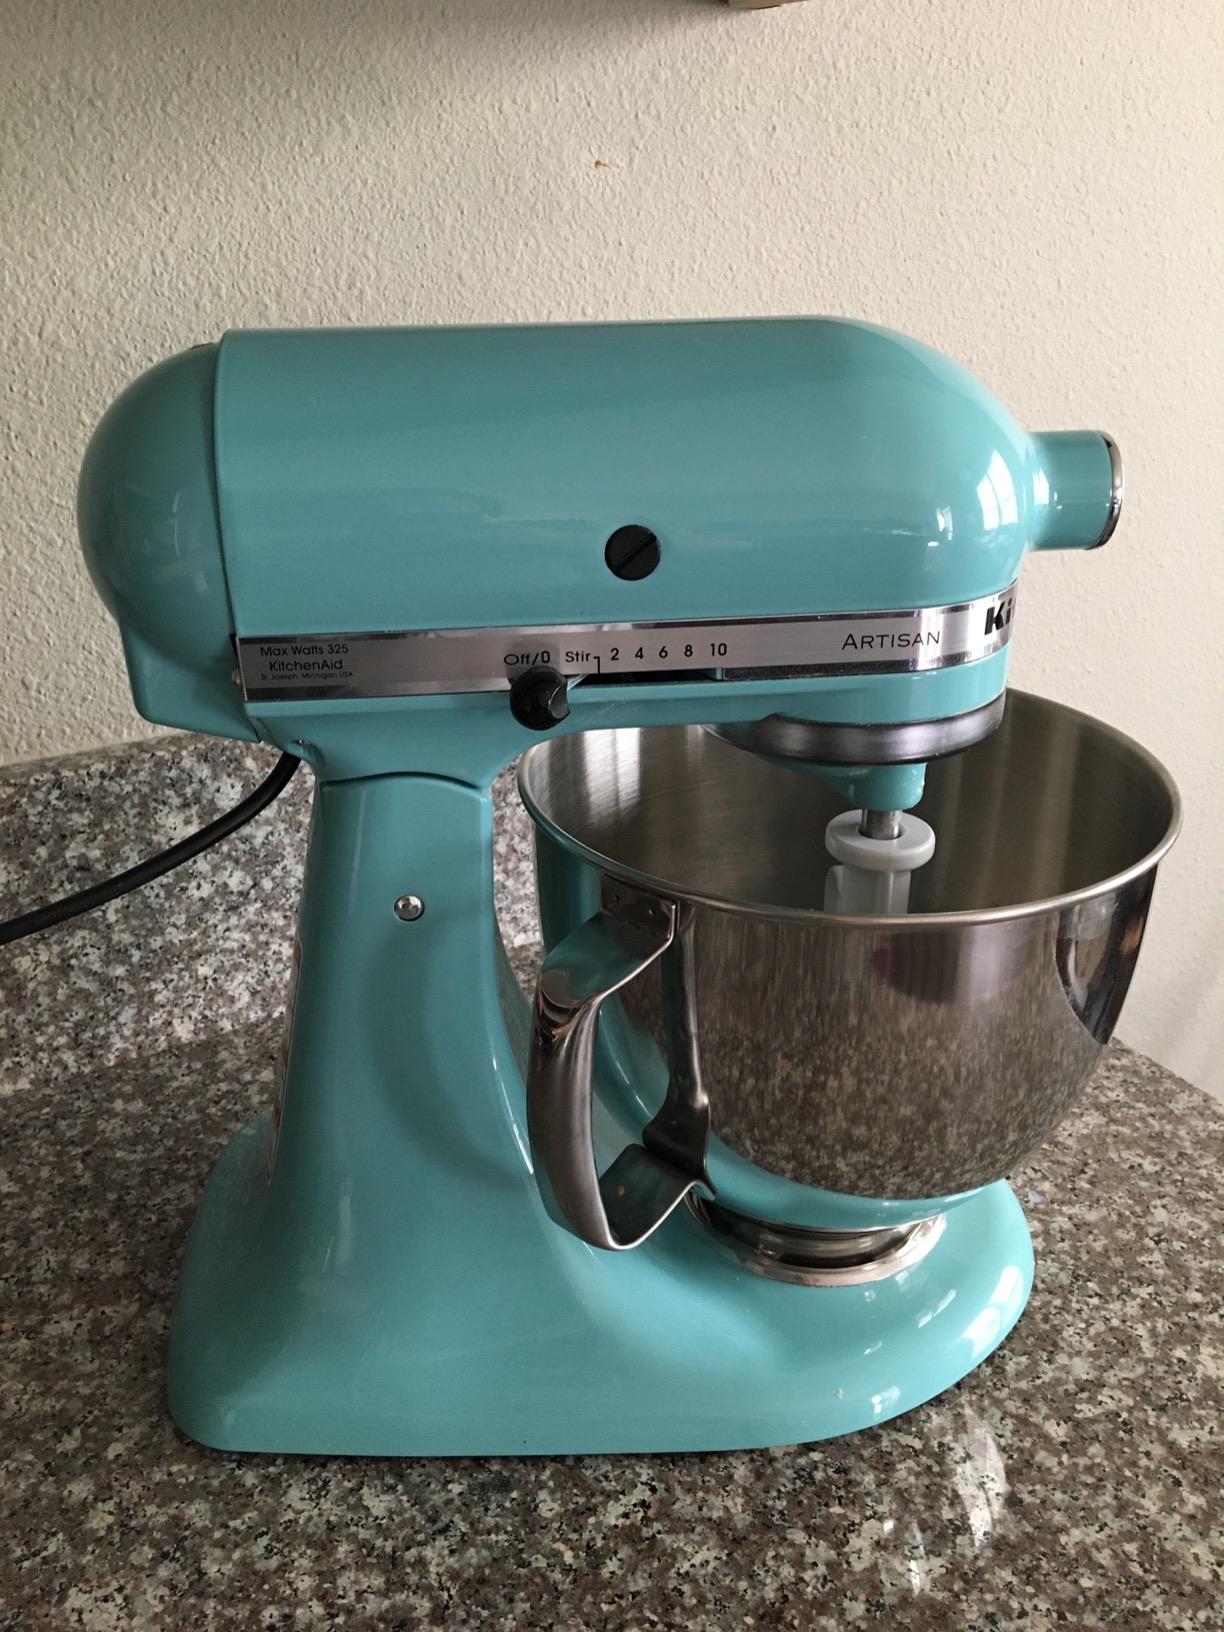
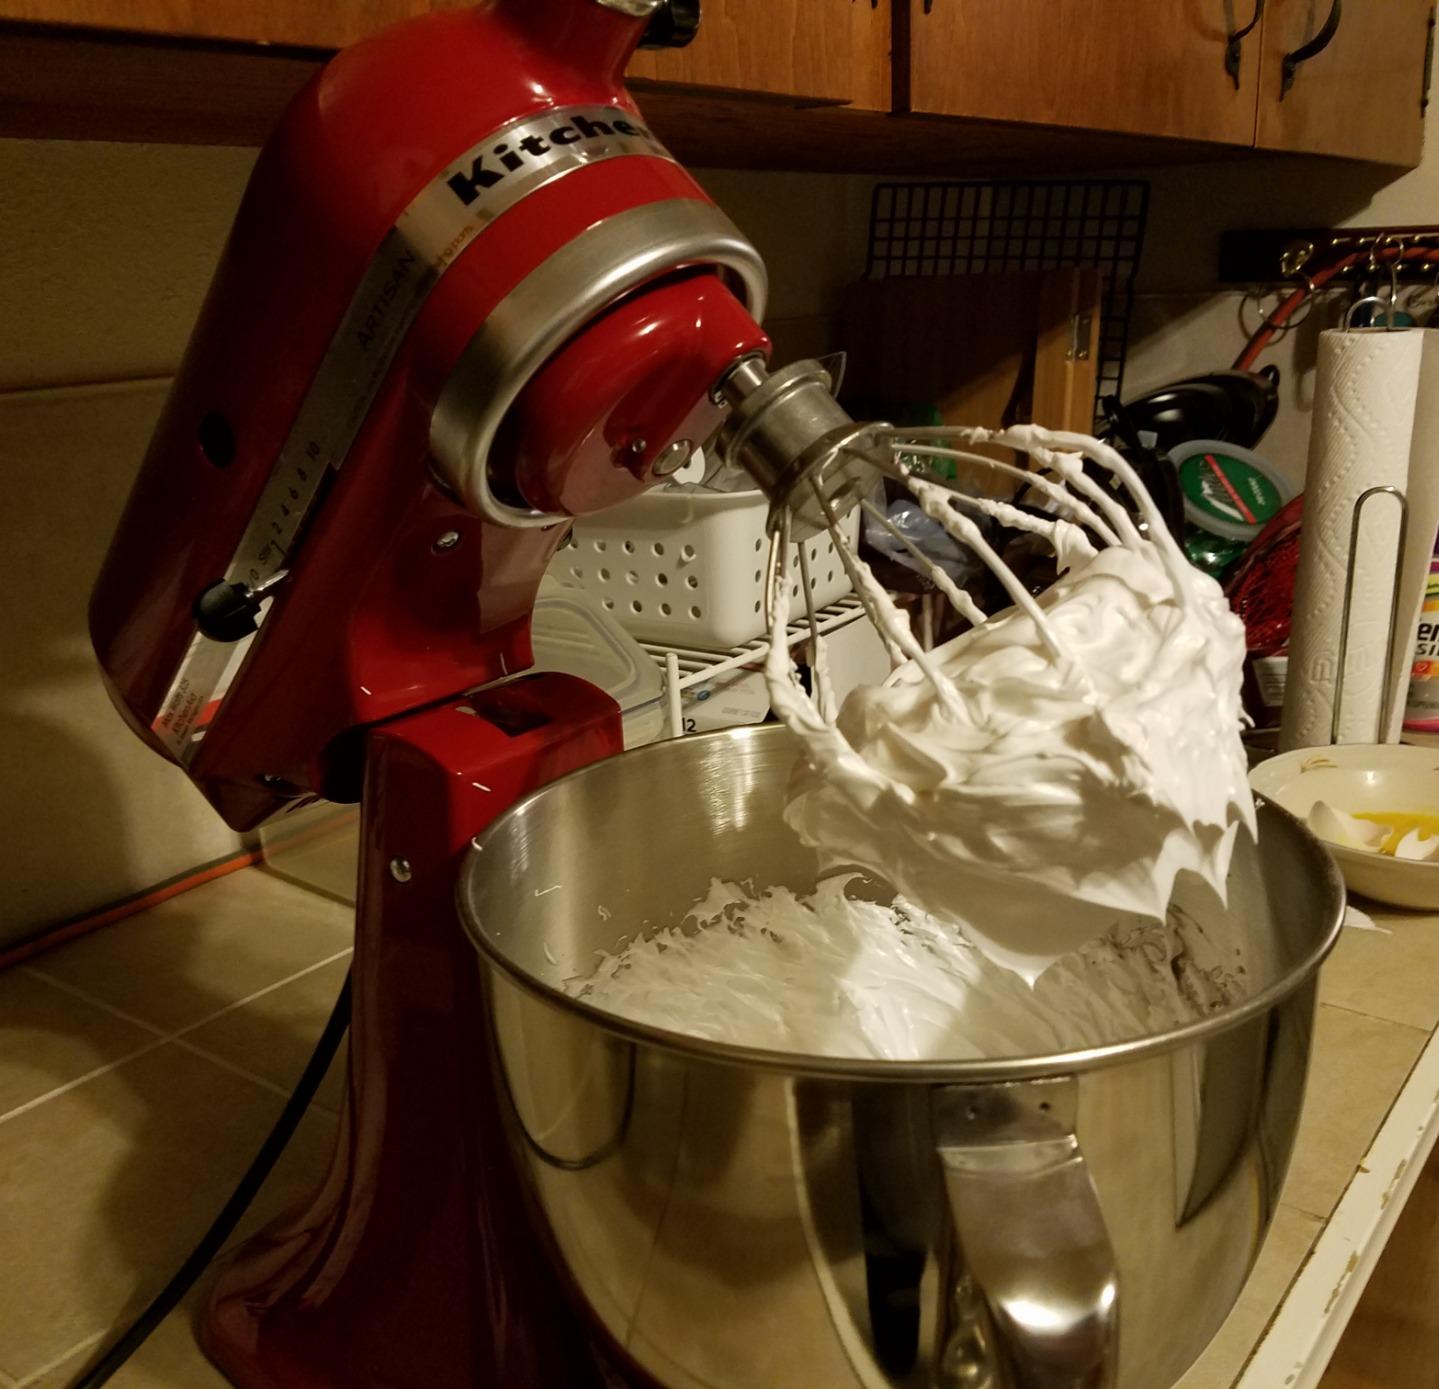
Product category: items_mixer
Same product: no